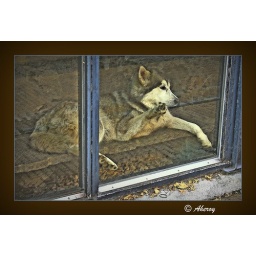
HDR, handheld....I saw this dog in a street in town